Bog turtle

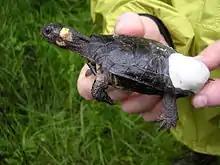
A bog turtle held in the hand of a man releasing it. Close up of the turtle's head as he or she looks to the left

Protected under the United States Federal Endangered Species Act, the bog turtle is considered threatened in Connecticut, Delaware, Maryland, Massachusetts, New Jersey, New York and Pennsylvania as of November 4, 1997. Due to a "similarity of appearance" to the northern population, the bog turtle is also threatened in Georgia, North Carolina, South Carolina, Tennessee and Virginia (considered to be the southern population). In addition to the federal listing of threatened, states in the southern range list the bog turtle as either endangered or threatened. Changes to the bog turtle's habitat have resulted in the disappearance of 80 percent of the colonies that existed 30 years ago. Because of the turtle's rarity, it is also in danger of illegal collection, often for the worldwide pet trade. Despite regulations prohibiting their collection, barter, or export, bog turtles are commonly taken by poachers. Road traffic has also led to declines. The U.S. Fish and Wildlife Service has a plan for the recovery of the northern population. The bog turtle was listed as "critically endangered" in the 2011 IUCN Red List.